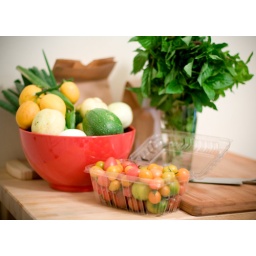
ingredients from the ferry building farmer's market here in sf.